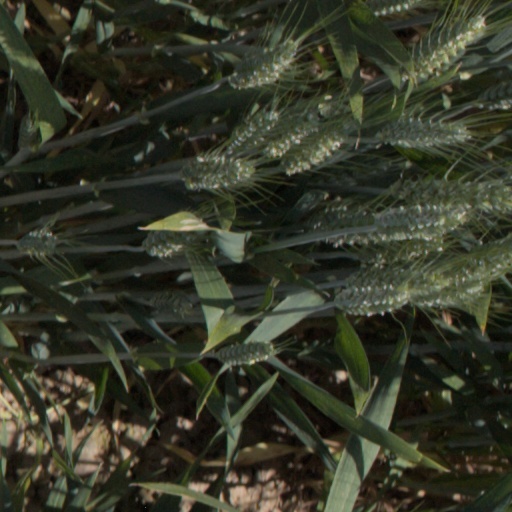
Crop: wheat